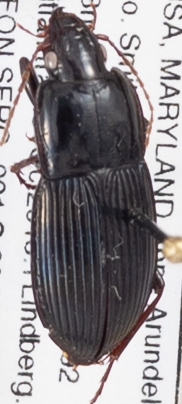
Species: Pterostichus (Abacidus) sp.
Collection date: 2018-10-04
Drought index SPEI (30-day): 1.118
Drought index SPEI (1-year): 1.19
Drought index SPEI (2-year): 0.212